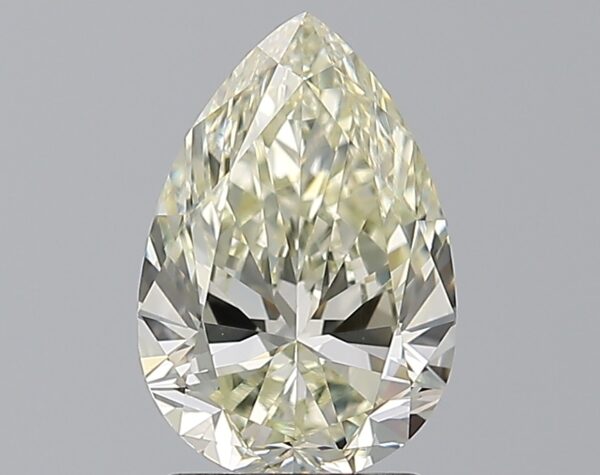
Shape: pear
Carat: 1.79
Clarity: VS1
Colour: N
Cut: VG
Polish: EX
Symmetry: VG
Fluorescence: N
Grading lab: GIA
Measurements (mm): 10.1 x 6.79 x 4.1